Mystery Science Theater 3000

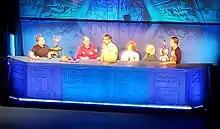
The cast of the 30th Anniversary Live Tour, from left: Grant Baciocco (controlling Crow T. Robot), Joel Hodgson, Jonah Ray, Deanna Rooney, Rebecca Hanson, and Tim Ryder (controlling Tom Servo)

The first "MST3K" live event was held on June 5 and 6, 1989 at the Comedy Gallery in Minneapolis. Jim Mallon served as the emcee of the event that featured stand-up sets by Joel, Josh Weinstein, and Trace Beaulieu. A Q&A session about the show was conducted, and the show's original pilot was shown. The robots and various props were on display for attendees to see.